Mithraism

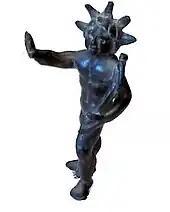
Sol Invictus from the Archaeological Museum of Milan (Museo archeologico)

According to Boyce, the earliest literary references to the mysteries are by the Latin poet Statius, about 80 CE, and Plutarch (c. 100 CE).